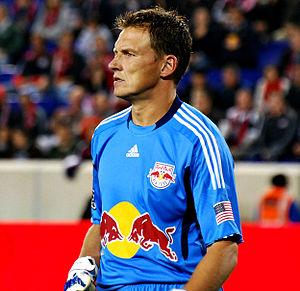
Frank Rost est un footballeur allemand né le 30 juin 1973 à Karl-Marx-Stadt. En ayant disputé 90 matchs de Ligue Europa durant sa carrière, Rost est le deuxième joueur ayant joué le plus de matchs dans cette compétition et ce derrière Giuseppe Bergomi et devant Dimítris Salpingídis.